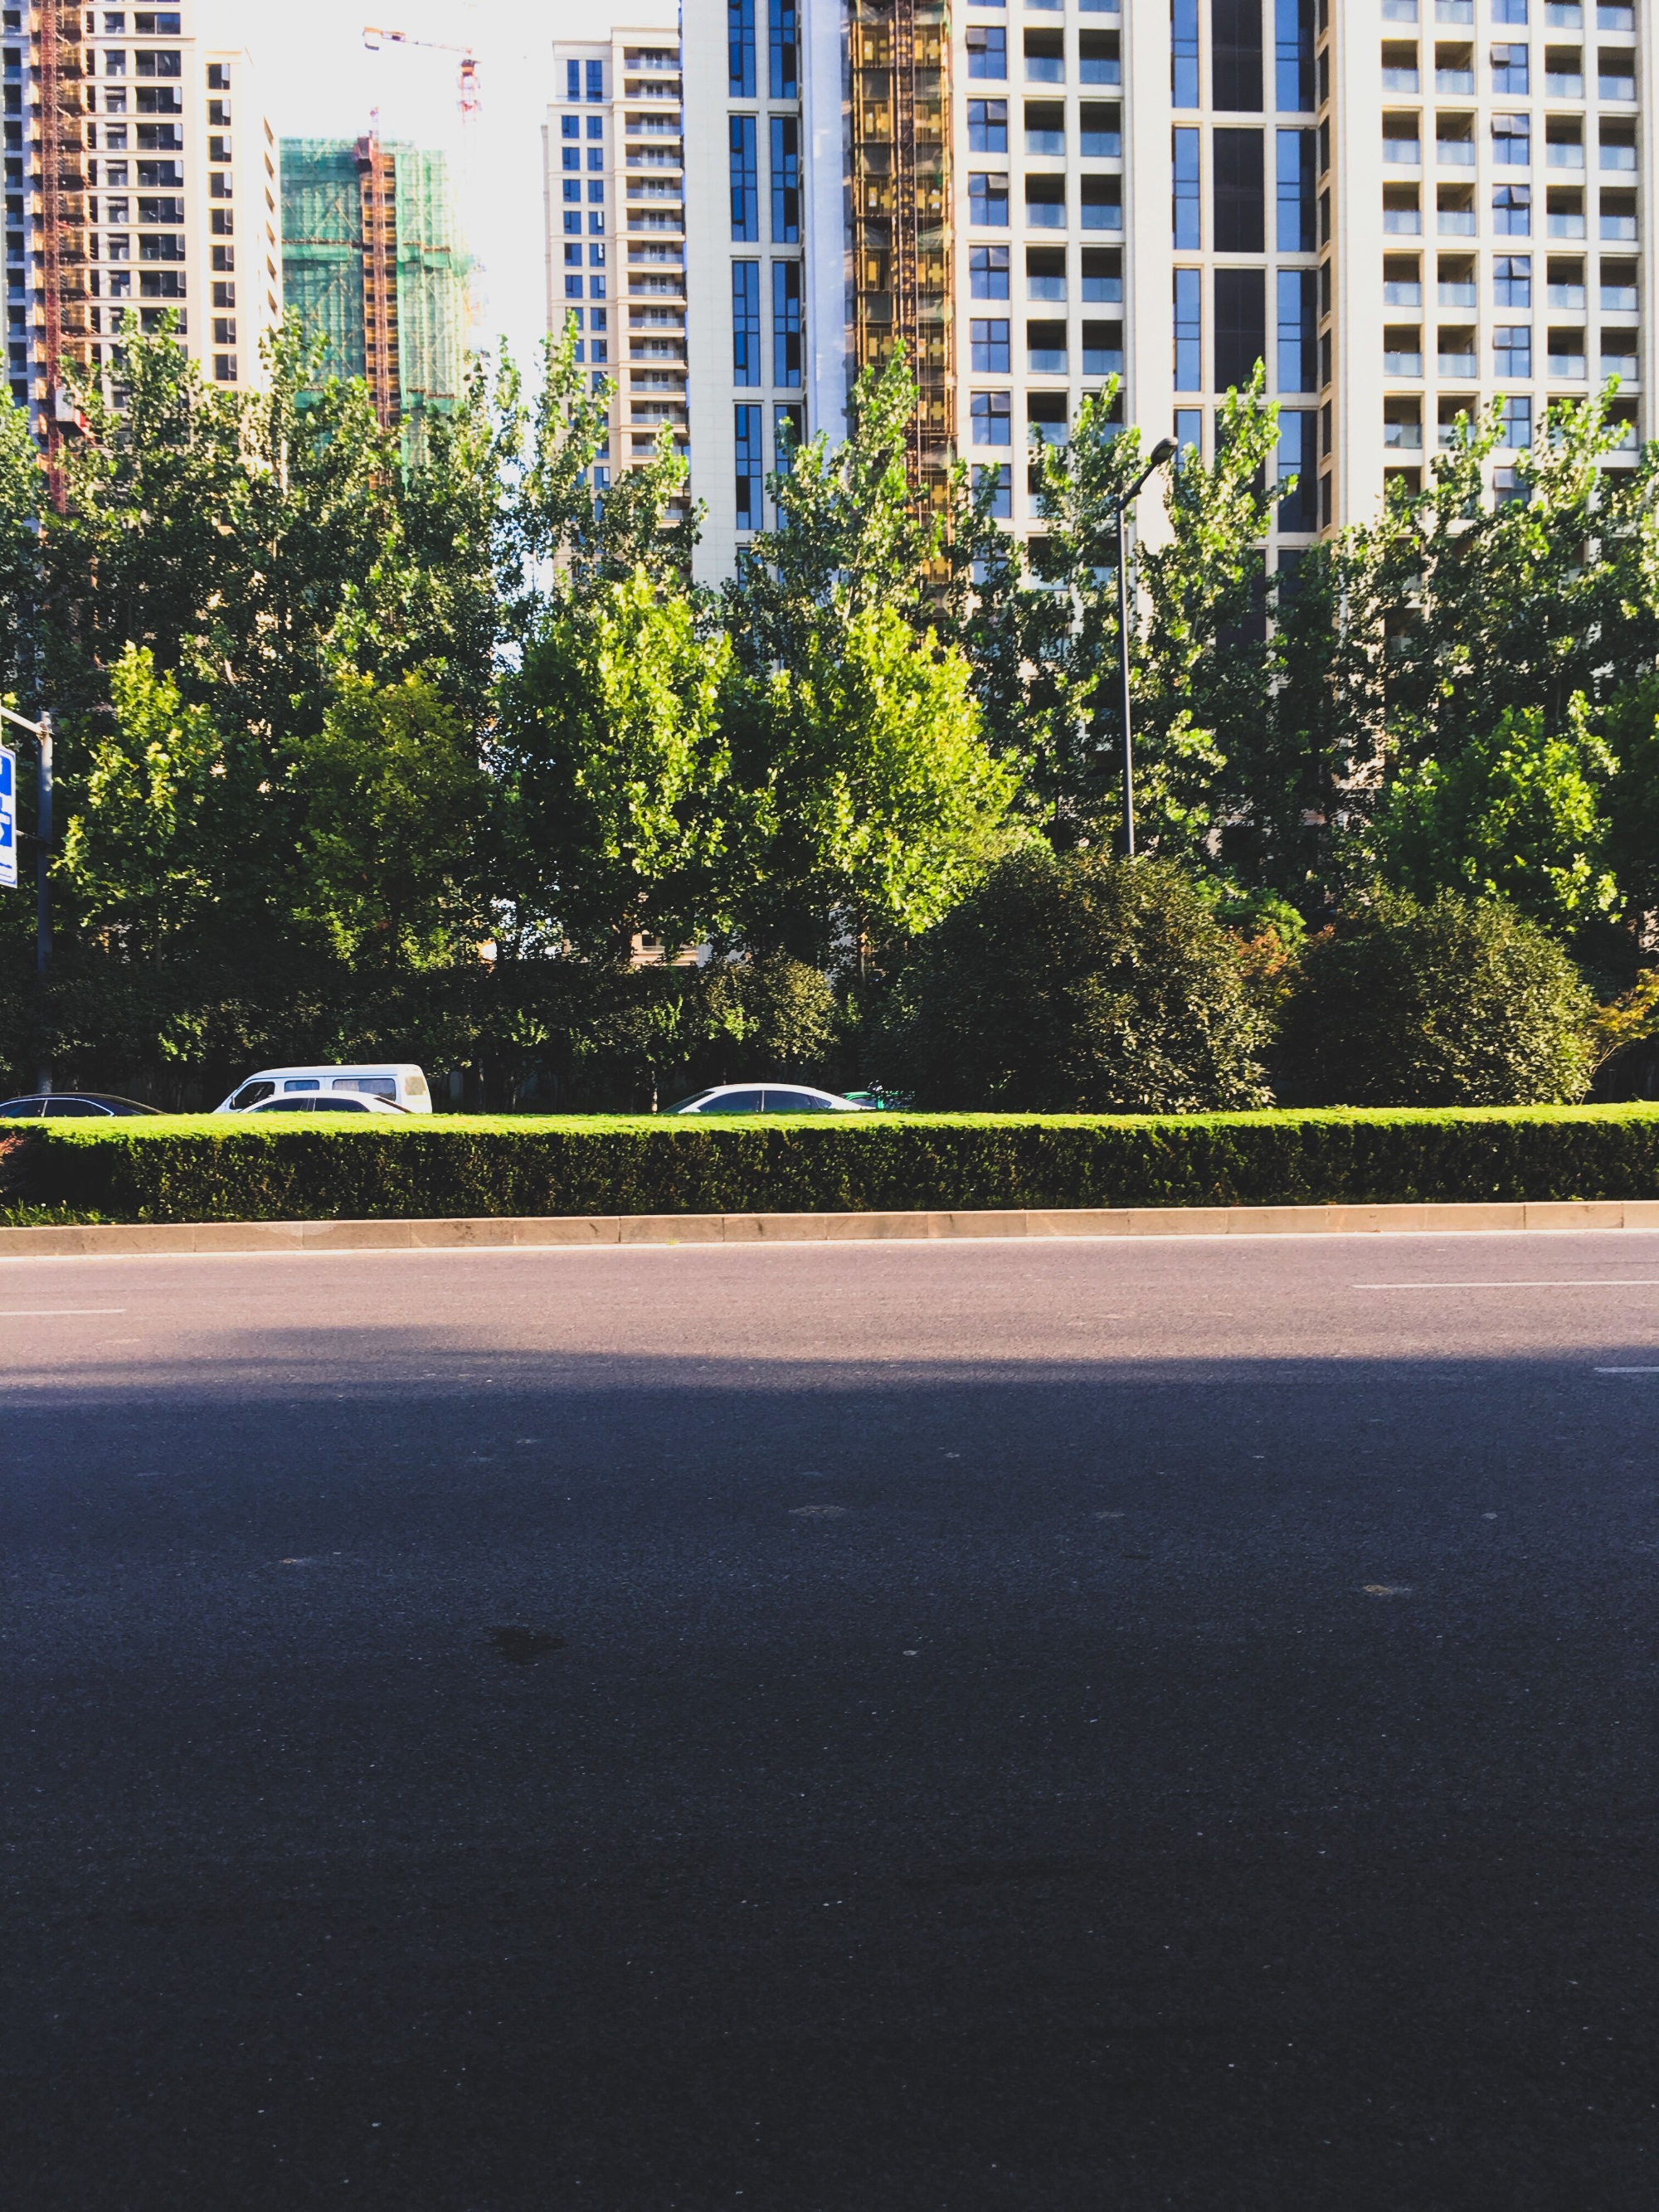
tree, grass, plant, road, street, flower, city, asphalt, suburb, green, lane, shape, road surface, urban area, residential area, woody plant